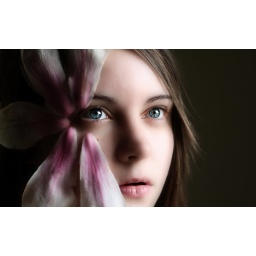
&lt;i&gt;Someone told me there's a girl out there. With love in her eyes and flowers in her hair &lt;/i&gt;